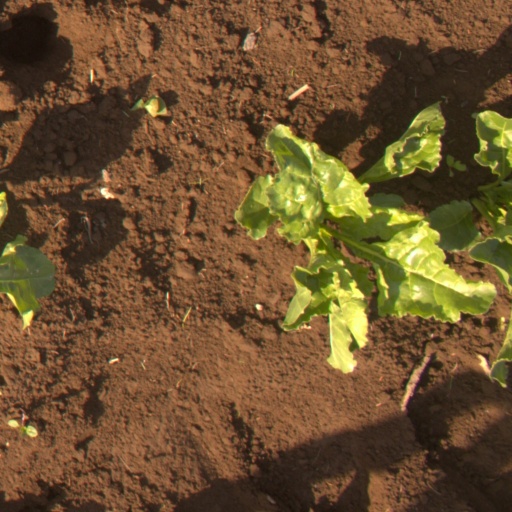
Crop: sugar beet